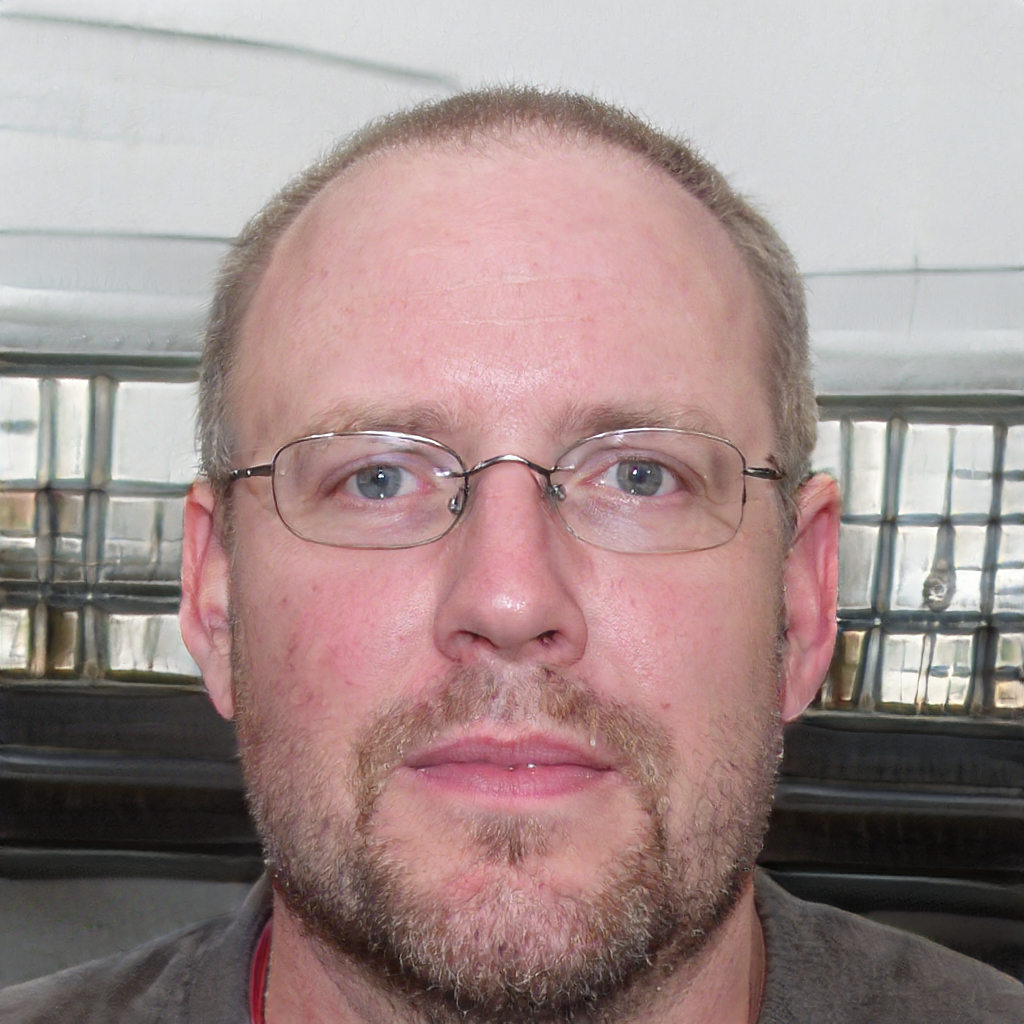
Label: Colored